Vuélveme a querer (TV series)

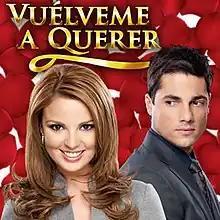

Vuélveme a querer ("Love Me Again") is the title of a Spanish-language telenovela produced by the Mexican television network TV Azteca with Venevisión International. It stars Mariana Torres and Jorge Alberti as protagonists. It is a remake of Venezuelan telenovela "Destino de mujer" in 1997, produced and broadcast by Venevision and starred by Sonya Smith and Jorge Reyes.